Lucius Ferdinand Hardyman

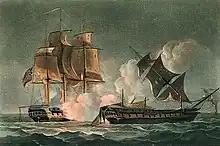
Thomas Whitcombe: "Capture of La Forte", 28 February 1799

On 5 March 1795 he was promoted to the rank of lieutenant, and appointed to the "Sibylle" under the command of Captain Edward Cooke. He was first lieutenant of the "Sibylle" when, on the night of 28 February–1 March 1799, she engaged the French frigate "Forte", and succeeded to the command when Cooke was carried below mortally wounded. He conducted the action to a victorious issue, and was immediately afterwards promoted by Vice-admiral Rainier to command the prize. From the East India Company, and from the insurance companies of Calcutta and Madras, he received three swords of honour.